Boro–Garo languages

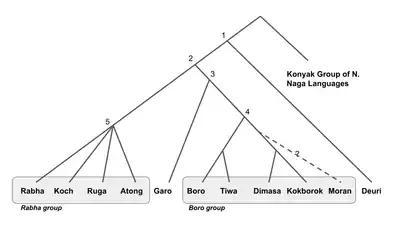
The Boro-Garo language Family Tree (Burling, 2012). Deuri, earlier erroneously called "Chutia", is the first split and is farthest from the other languages in this group. The original Boro-Garo language of the Chutia people, who currently speak Assamese, is unknown. Moran, a language belonging to the "Boro group", was last recorded in the early 20th century and is no longer attested. The "Rabha group" is also called the "Koch group". Thus, there are four sub-groups within this classification of the Boro-Garo languages: Deori, Boro, Garo and Rabha/Koch.

Joseph & Burling (2006:1-2) classify the Boro–Garo languages into four major groups. Wood (2008:6) also follows this classification.